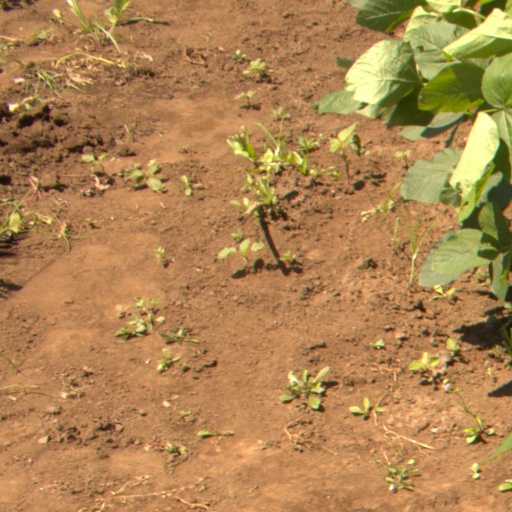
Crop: soybean